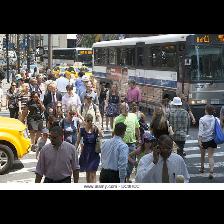
Label: Human